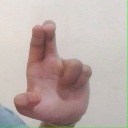
अक्षर: आ